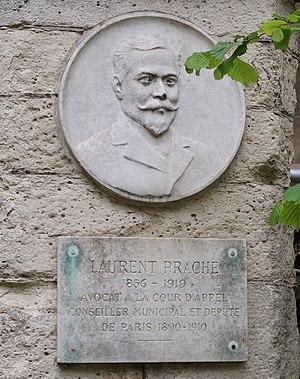
Bas-relief et plaque en hommage à Laurent Prache, square Laurent-Prache (Paris, 6e).
Laurent Prache est un homme politique français.
Le square Laurent-Prache est un jardin public du 6ᵉ arrondissement de Paris.